Question: Please indicate if the blue boxed area of the bed can be used for sitting.
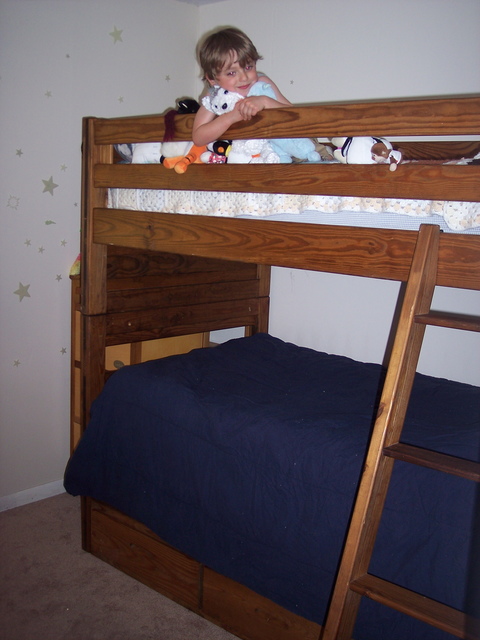
Answer: [109.5, 152, 475.5, 232]